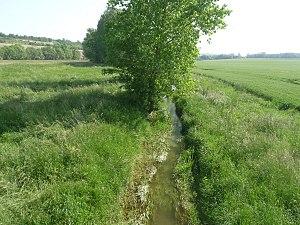
L'Ecly, pont sur la D.10, Aubeville et Etriac, Charente, France
Aubeville est une ancienne commune du Sud-Ouest de la France, située dans le département de la Charente, en région Nouvelle-Aquitaine.
L'Écly est un ruisseau du sud-ouest de la France, dans le département de la Charente. C'est un affluent du Né, c'est-à-dire un sous-affluent de la Charente.